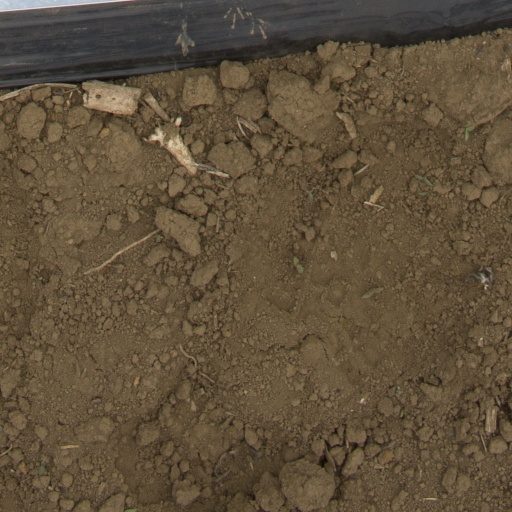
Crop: Jerusalem artichoke